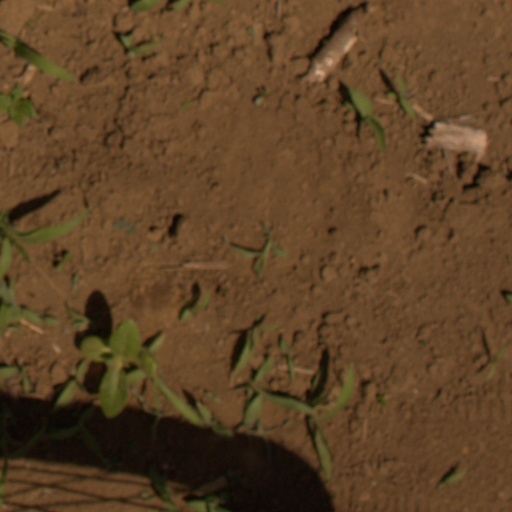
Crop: Jerusalem artichoke